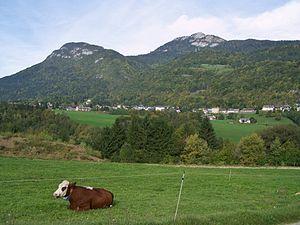
Vue de la commune du Châtelard dans le massif des Bauges en Savoie.
Le Grand Chambéry, anciennement nommé Chambéry Métropole - Cœur des Bauges, est une communauté d'agglomération regroupant l’aire urbaine autour de Chambéry et les communes des Bauges, en Savoie. Créée le 1ᵉʳ janvier 2017 par arrêté préfectoral dans le prolongement de la loi NOTRe, elle est issue de la fusion de deux intercommunalités, la communauté d’agglomération Chambéry métropole et la communauté de communes du Cœur des Bauges, afin de mettre fin à la fragmentation administrative du territoire.
Le Châtelard, dit localement le Châtelard-en-Bauges, est une commune française située dans le département de la Savoie, en région Auvergne-Rhône-Alpes.